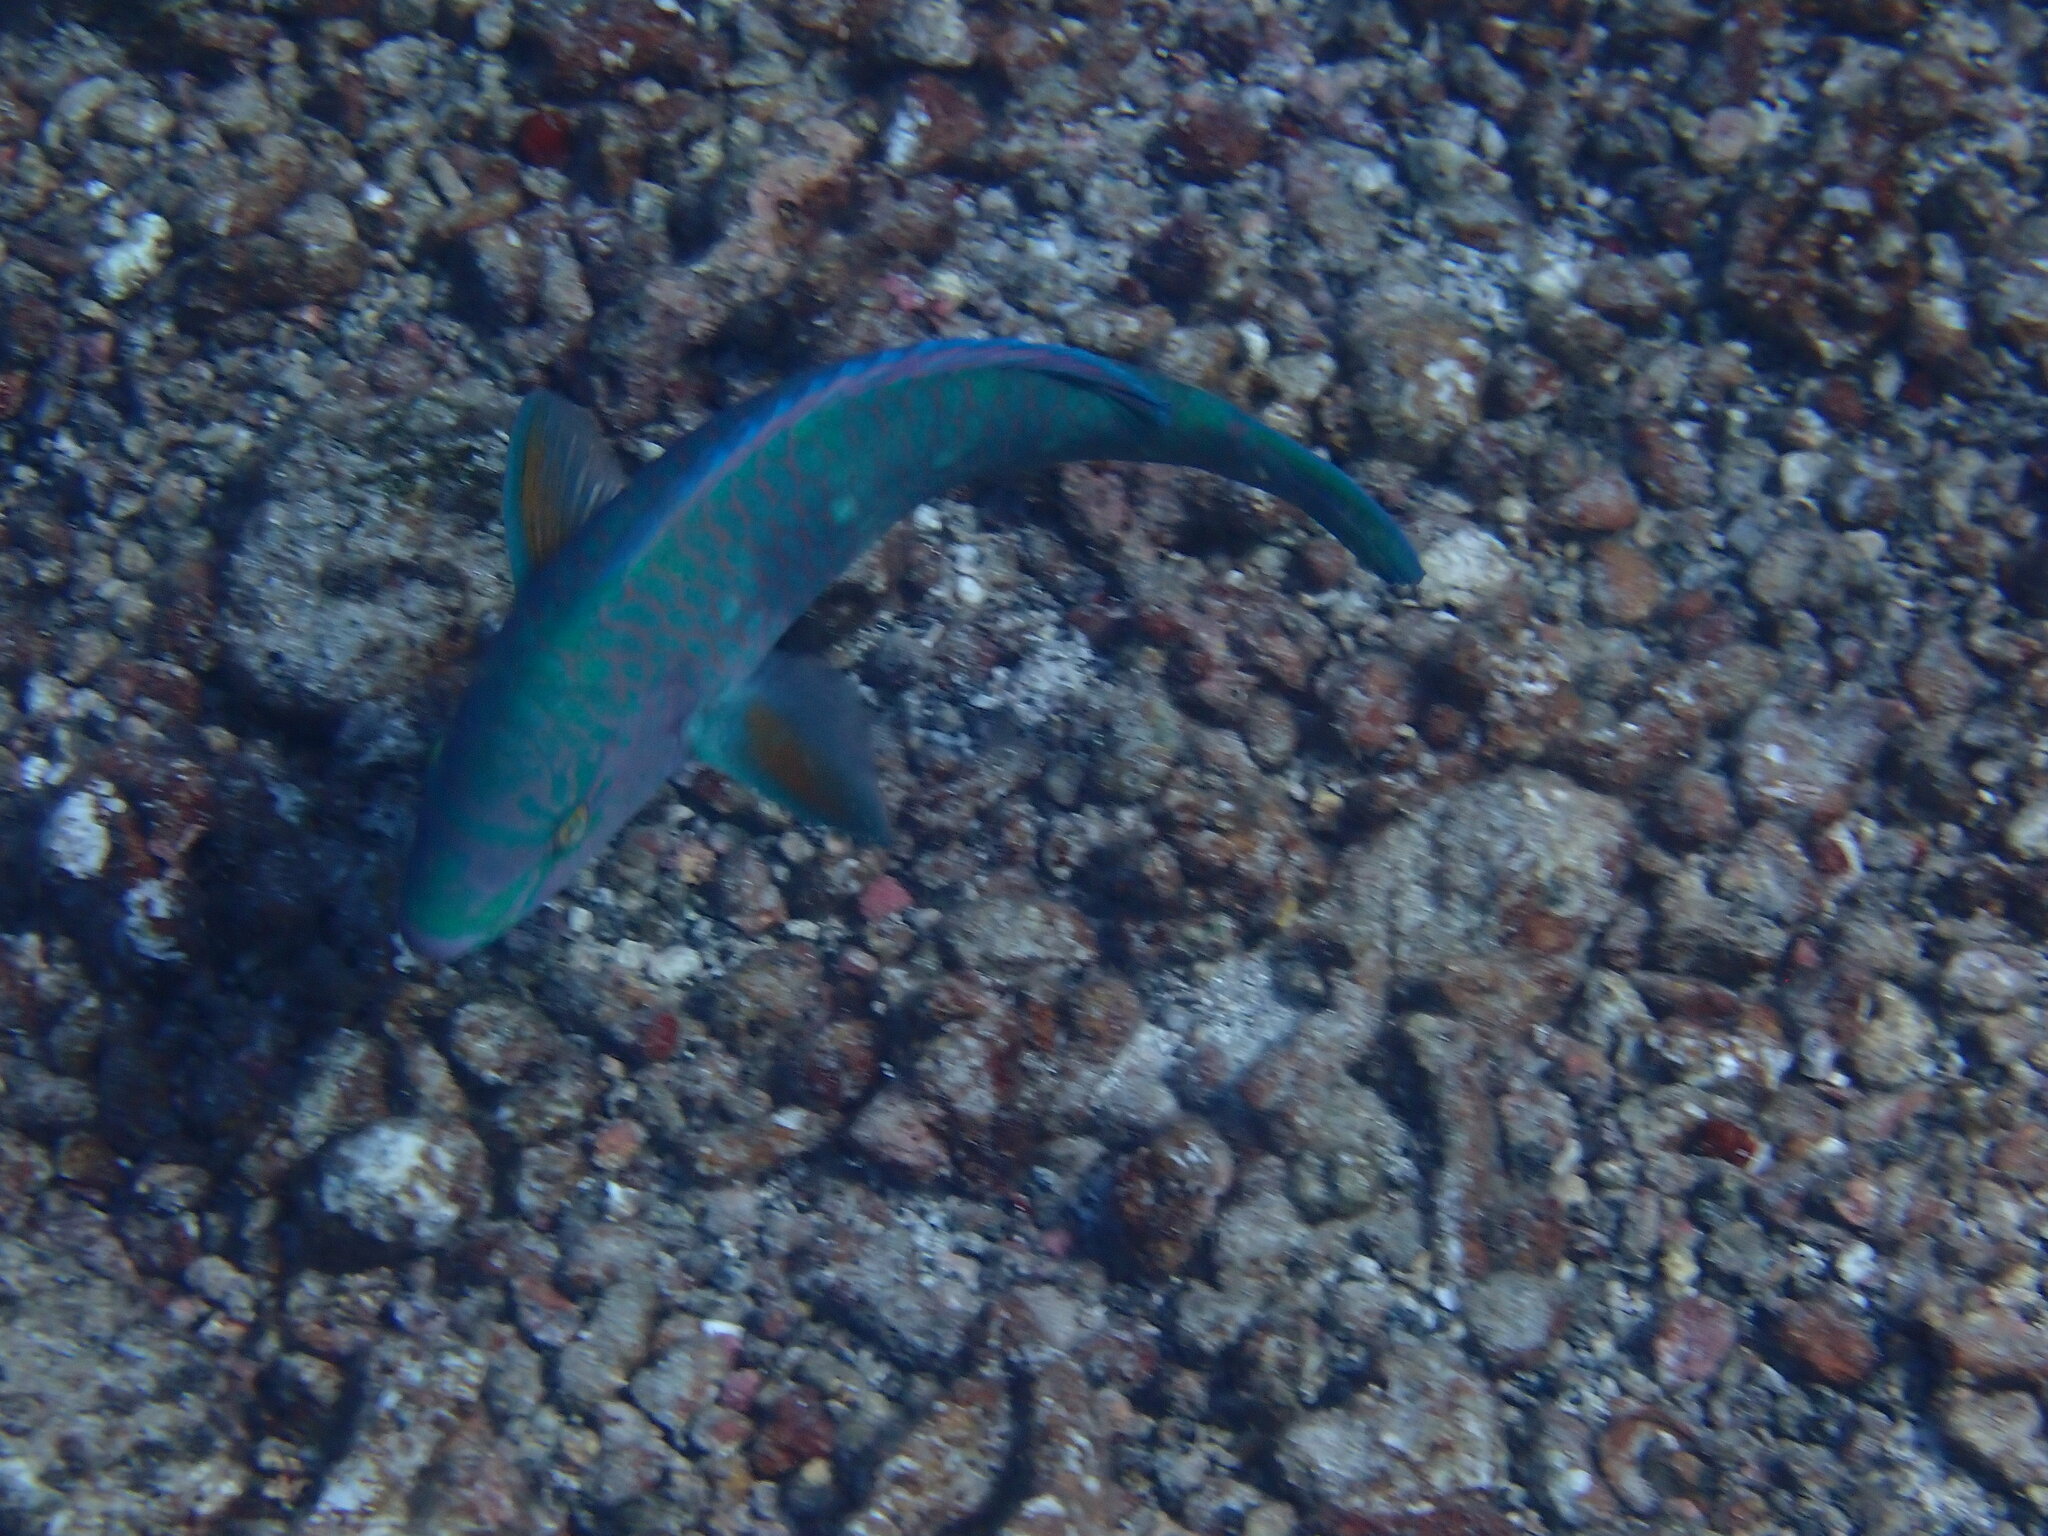
Scarus ghobban (Blue-barred Parrotfish)